Château du Kagenfels

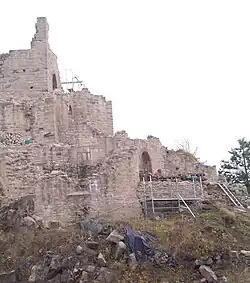

The Château du Kagenfels (also known as "Kaguenfels" ou "Kagenburg") is a ruined castle situated in the Forest of Obernai,